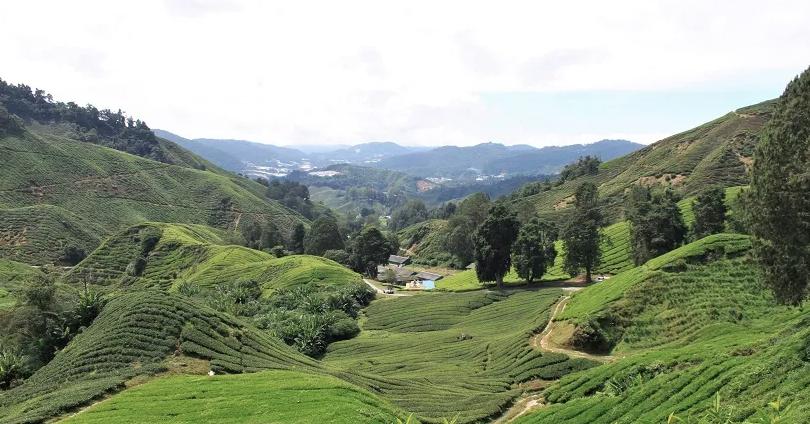
Paketi nne za mbegu za maua, kila moja ikiwa na picha ya maua tofauti yenye rangi maridadi, tunaona maua ya pinki, zambarau, meupe na njano. Paketi hizi ni muhimu katika kilimo cha mbegu, zikihakikisha upatikanaji wa aina mbalimbali za maua kwa ajili ya kupanda.